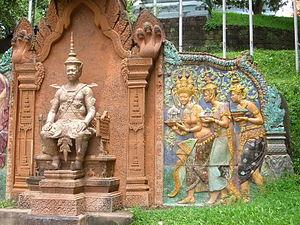
Le Ballet royal du Cambodge, également appelé danse classique khmère, est un art sacré des Khmers qui accompagne depuis plus de mille ans les cérémonies royales. Les Khmers offrent ainsi les danses aux génies et divinités en vue de prier les choses sacrées de venir chasser les malheurs de toutes sortes, afin d’avoir la paix et des pluies abondantes. On danse encore pour se divertir et oublier la fatigue de la vie pénible.